X-Women: The Sinister Virus

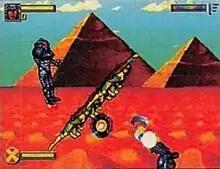
Gameplay screenshot

"X-Women: The Sinister Virus" is a side-scrolling action game with beat 'em up elements reminiscent of "Undercover Cops" where players assume the role of either Storm, Jean Grey and Rogue to scour across Earth in order to find a cure against a deadly disease Mister Sinister inflicted upon all male mutants while fighting against an assortment of enemies as the main objective. Each of the playable X-Women has their own special powers and abilities. Unlike the original "X-Men" and "", each playable character also has the ability to fly in multiple directions across the levels.